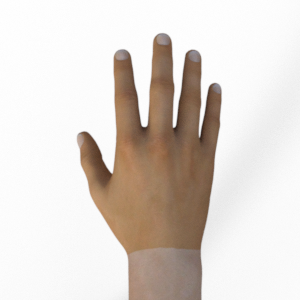
Label: paper